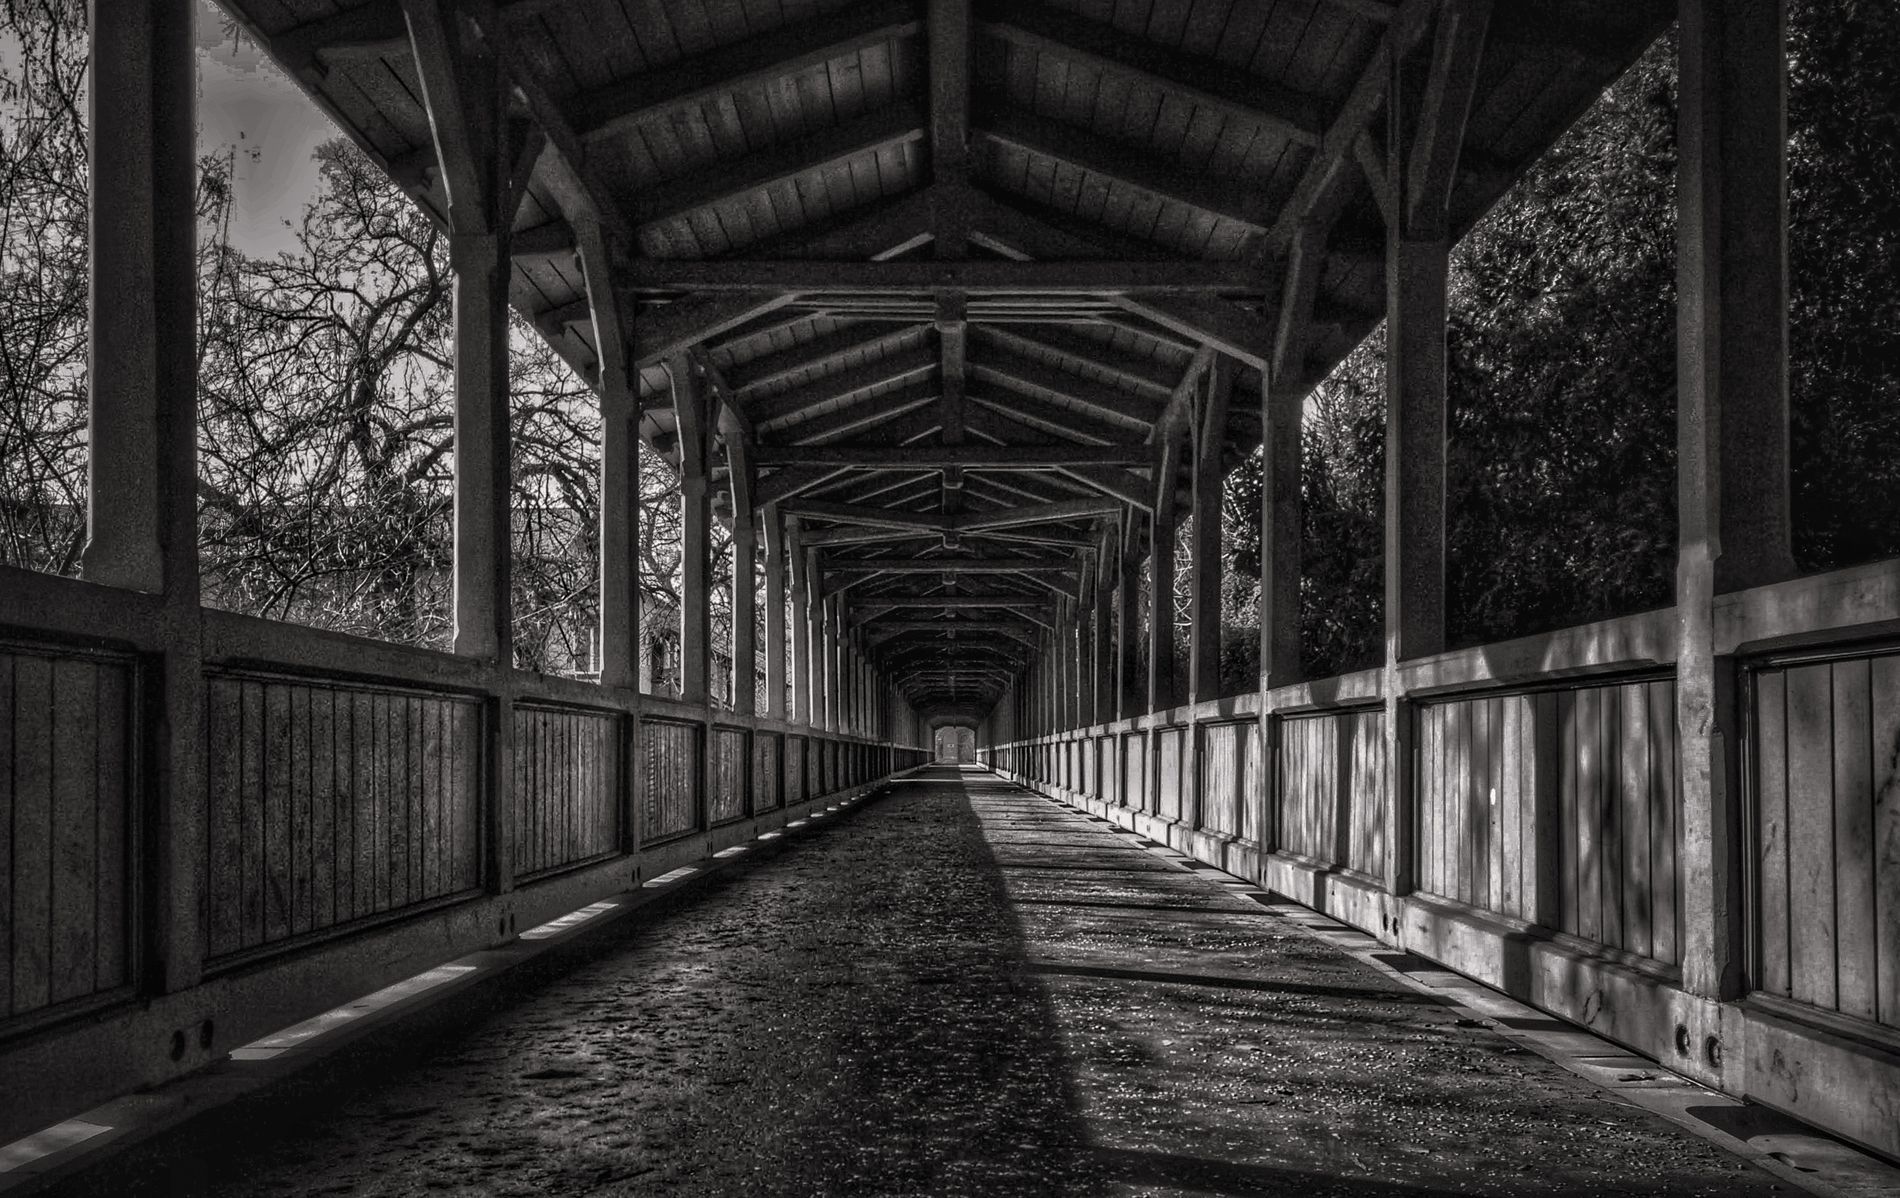
Wooden Tunnel.
Image features a wooden walkway with wooden railings on both sides and wooden beams supporting the wooden ceiling. Behind the walkway, numerous trees are visible under a clear sky.
An eye-level shot taken under soft daylight, with a black-and-white filter applied, features a wooden walkway with wooden railings on both sides and wooden beams supporting the wooden ceiling. Behind the walkway, numerous trees are visible under a clear sky. The color palette, combined with the elements and objectives presented in the image, evokes a sense of calmness, serenity, and peacefulness.
Labels: Architecture, Building, Corridor, Indoors, Path, Walkway, Road, Outdoors, Sidewalk, Nature, Housing, Arch, House, Porch, Tunnel, City, Street, Urban, Garden, Plant, Tree, Boardwalk, Bridge, Railing, Wooden Beams, Wooden Railings, Ceiling, SKy, Sky, Trees